Surselva Region

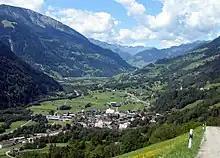
The Surselva near Trun

The Surselva encompasses the valley of the Vorderrhein/Rein Anteriur (the Surselva) and all its side valleys, from the source near the Oberalp Pass all the way down towards Reichenau (where the Vorderrhein joins the Hinterrhein/Rein Posteriur to form the Alpine Rhine). The region ends before that confluence at the huge forest on the giant debris of Flims Rockslide that is responsible for the name of the region: The debris area lack of water and soil and were ever left as a big forest as it was useless for farming. This forest (Romansh: "silva") is the border for "Sur-silva" (meaning 'above the forest').